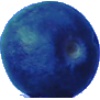
Label: Huckleberry 1